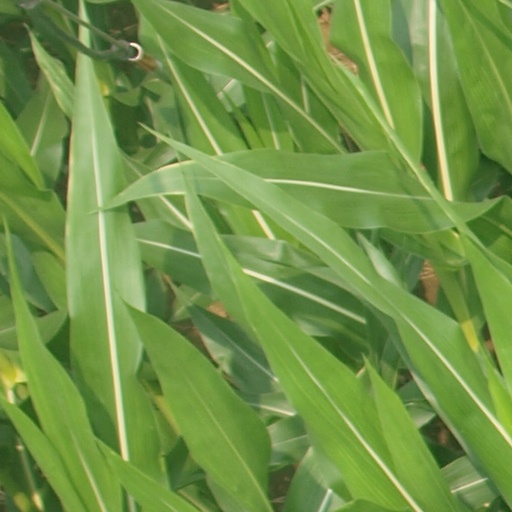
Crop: maize; corn